Joey Hand

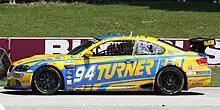
Hand's 2011 BMW for Turner Motorsport

Driving for Chip Ganassi Racing, Hand, along with co-drivers Scott Pruett, Memo Rojas and Graham Rahal, won the 2011 Rolex 24 Hours of Daytona endurance race at Daytona International Speedway, driving the #01 Riley-BMW Daytona Prototype. The team was set back by a pit road penalty while Hand was driving, however, he was able to recover from the penalty for co-driver Pruett to take the car to victory. The following month the BMW Motorsport team he drove for won the GT class of the 2011 12 Hours of Sebring. Later he joined the BMW Motorsport factory team at the 24 Hours of Le Mans, where he finished third in the GTE-Pro class driving again a BMW M3. Also in 2011, Hand competed full-time at the Grand-Am Sports Car Challenge for Turner, resulting in runner-up with Michael Marsal as a teammate.